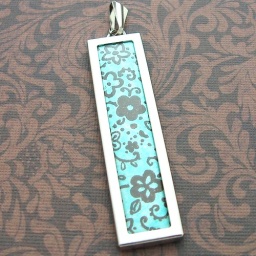
Rectangular silver tone pendant with paper in blue with black flowers.